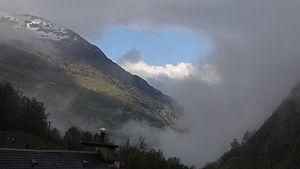
Bastan- crue du 18 juin 2013 - causes - effet de Foehn - 23 mai sur Cabadur Barèges
La crue du 18 juin 2013 en pays Toy est une crue torrentielle ayant entrainé des victimes et d'importantes destructions dans la vallée du Bastan, principal torrent affluent du Gave de Gavarnie ou Gave de Pau, et ayant provoqué une large inondation en aval, notamment à Lourdes.